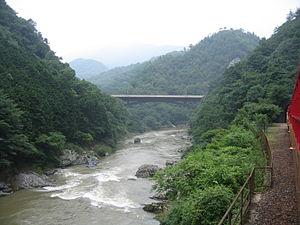
Les 100 paysages du Japon (ère Shōwa) constituent une liste de célèbres sites pittoresques au Japon. Les cent paysages ou vues ont été sélectionnés avec un ensemble de huit vues et vingt-cinq sites gagnants en 1927, une année après que Hirohito est devenu Empereur. Le but de la sélection est de « refléter le nouveau goût de la nouvelle ère ». L'initiative a été parrainée par le Tokyo Nichi Nichi Shimbun et le Osaka Mainichi Shimbun.